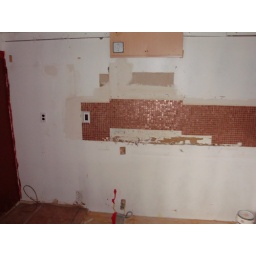
far wall in kitchen